Vaychi

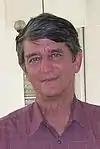
James Kugel

Naḥmanides wrote that Jacob spoke to Joseph in an apologetic vein in Genesis 48:7 so that when Joseph heard Jacob's wish to be buried in the cave of Machpelah, Joseph would not be angered about Jacob's failure to bury Rachel there as Jacob had buried Leah there. For this reason, Jacob told Joseph that Rachel died in the land of Canaan, and she was not buried outside of the Land of Israel in the way that Jacob would be if he were buried in Egypt. Furthermore, Jacob explained that Rachel died on the road suddenly, and Jacob could not bury her in the cave of Machpelah, as he could not leave his children and his flocks on the road to take her body to the cave of Machpelah. As well, Jacob could not find doctors and medicines to embalm her, and thus Jacob told Jacob that "Rachel died by me ("alai")."